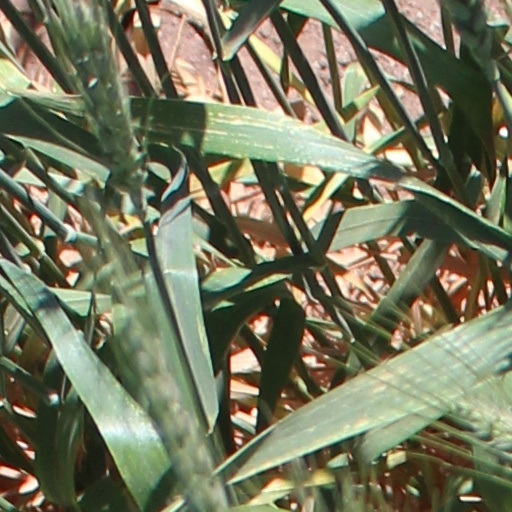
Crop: wheat